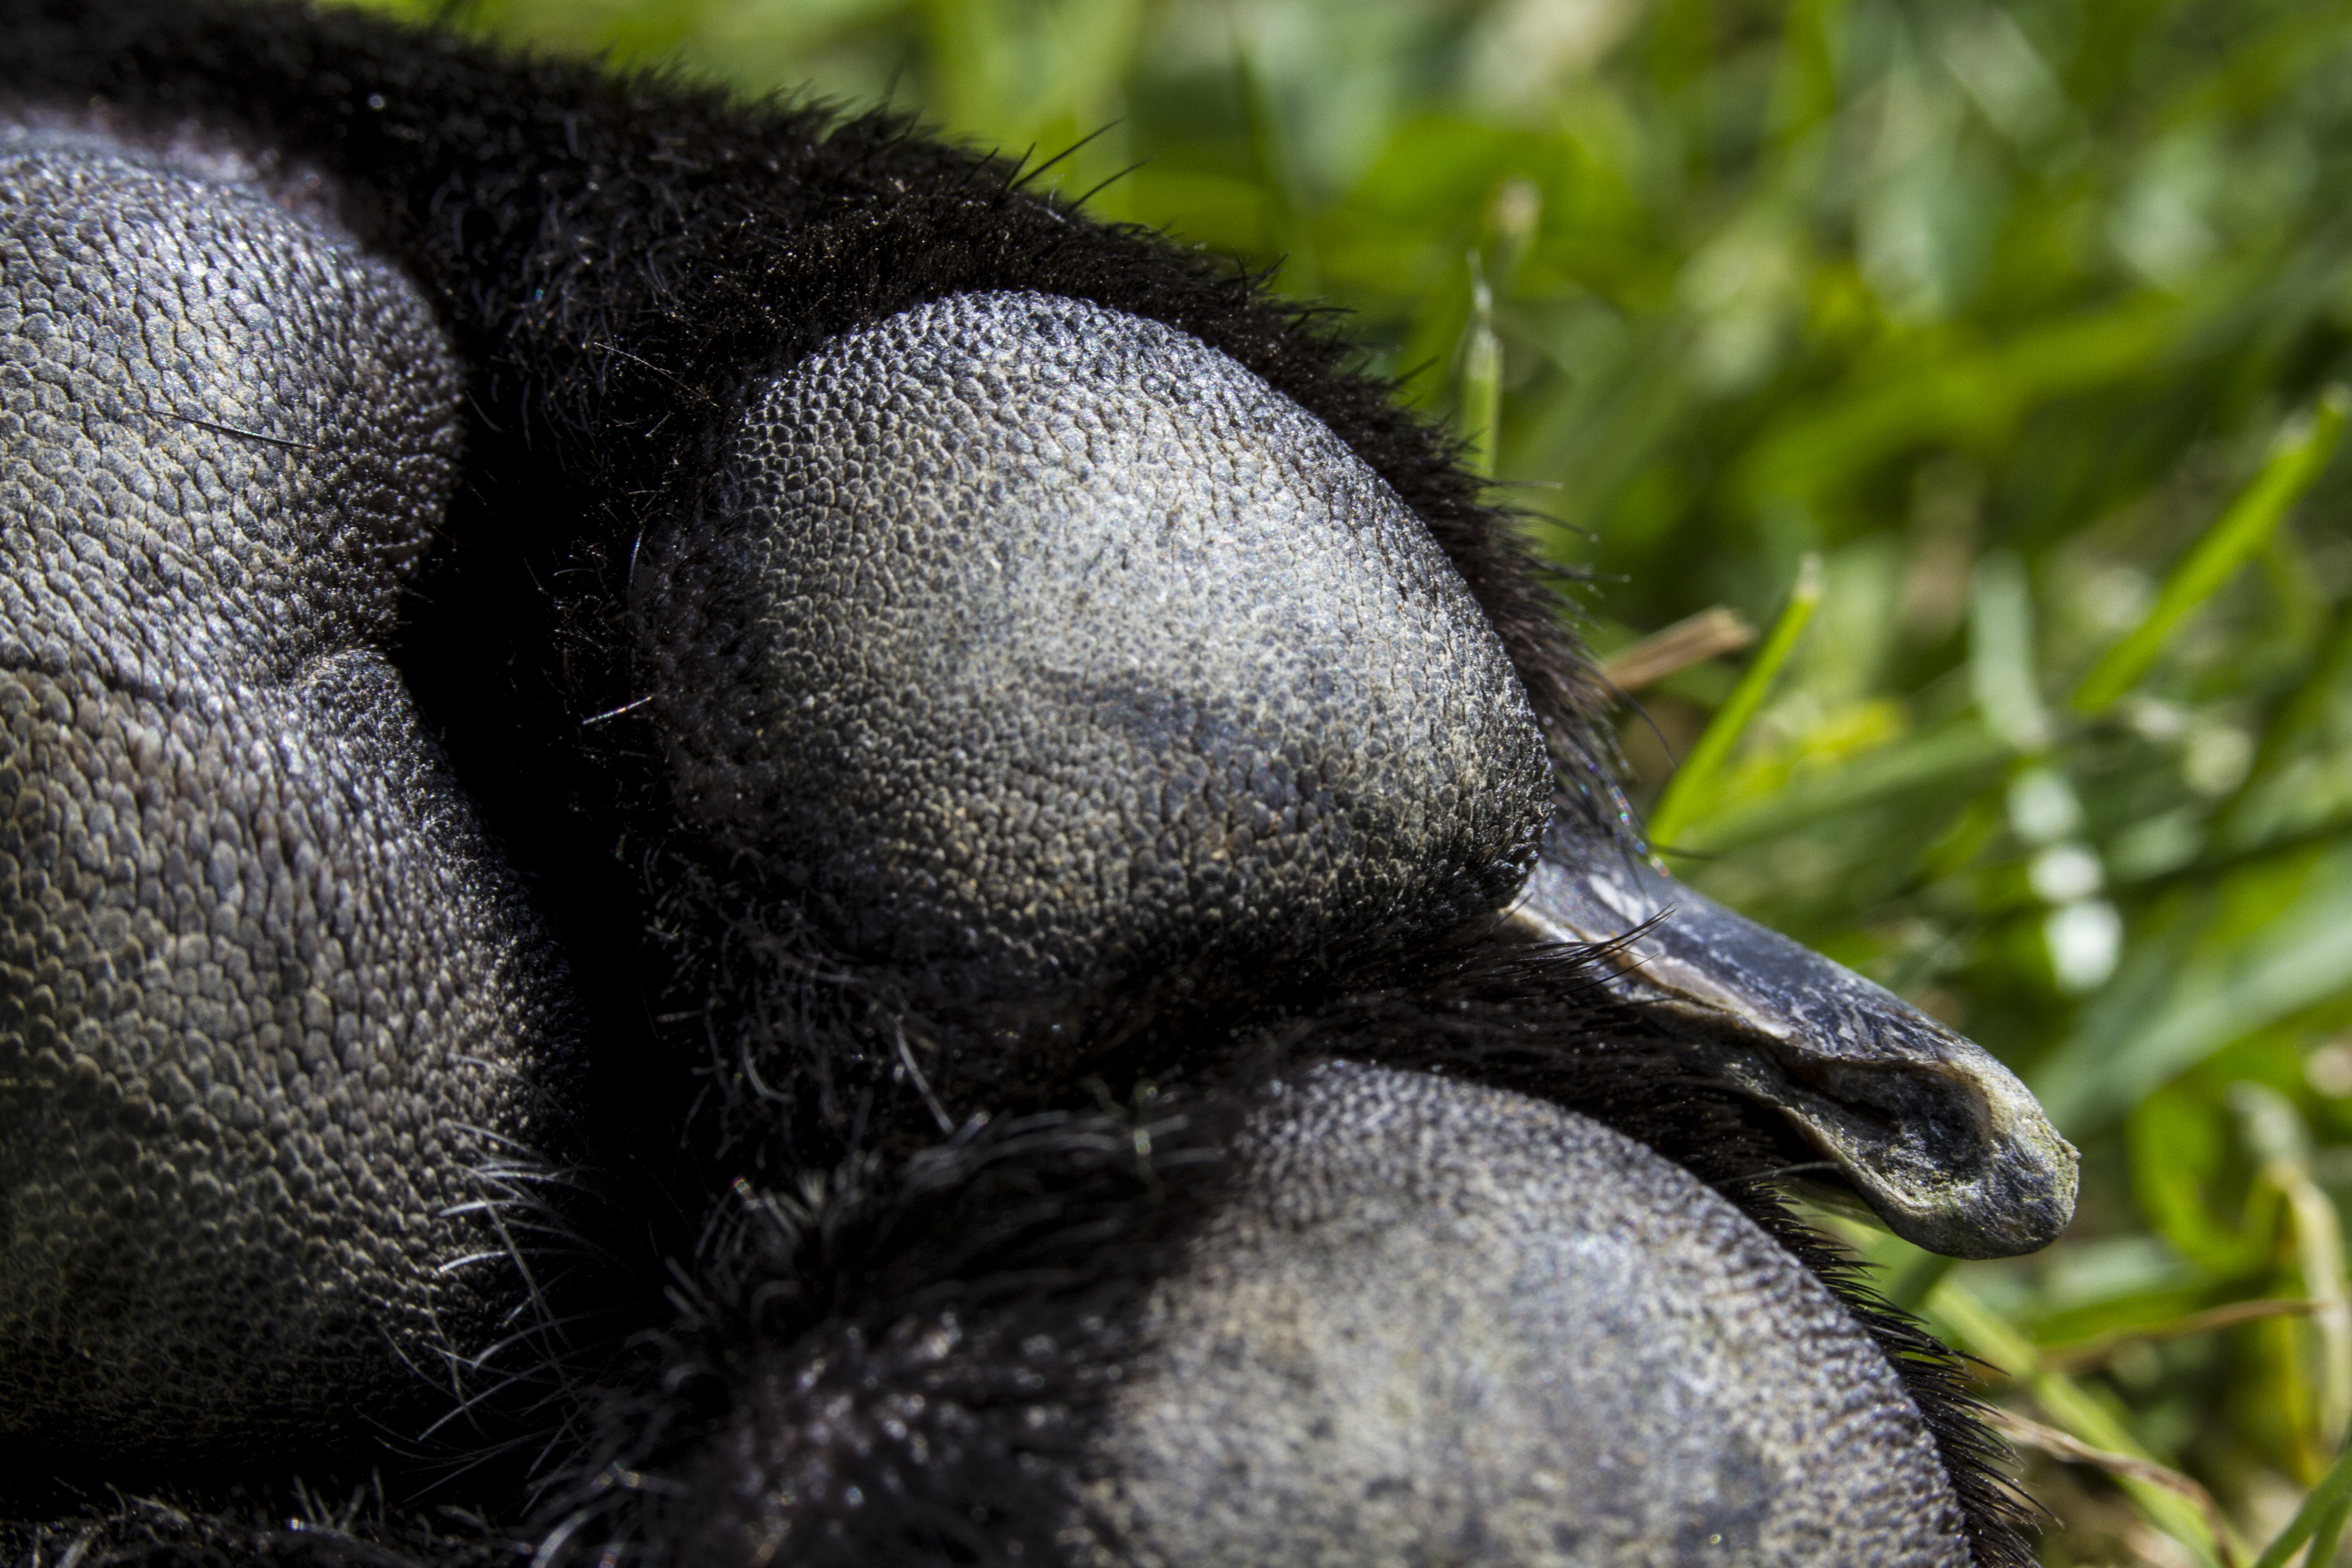
bird, wildlife, beak, fauna, close up, uk, duck, waterfowl, water bird, peterborough, macro photography, dung beetle, ducks geese and swans